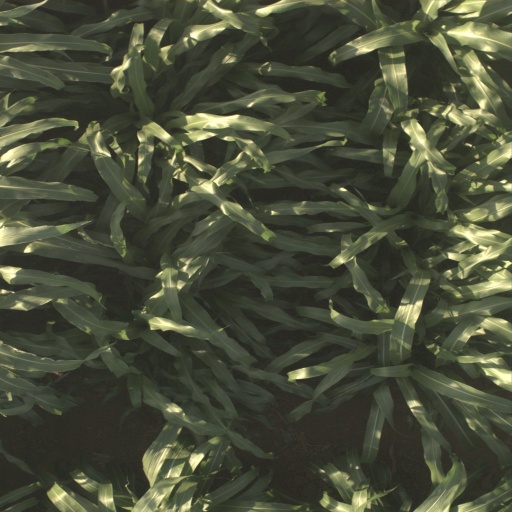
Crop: sorghum